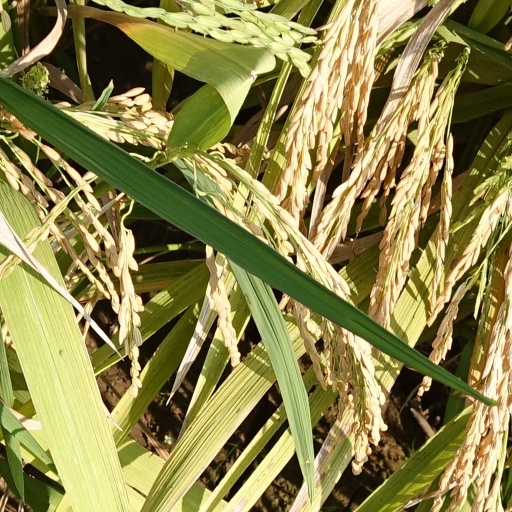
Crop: rice